Edmund Marriner Gill

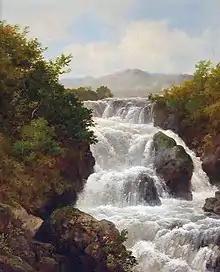
"The Waterfall" (1889)

Edmund Marriner Gill (1820–1894) was an English landscape painter favouring waterfalls. He was the son of portrait painter Edmund Ward Gill (1794–1854) and brother to painters William Ward Gill (1823–1894) and George Reynolds Gill (1827–1904).